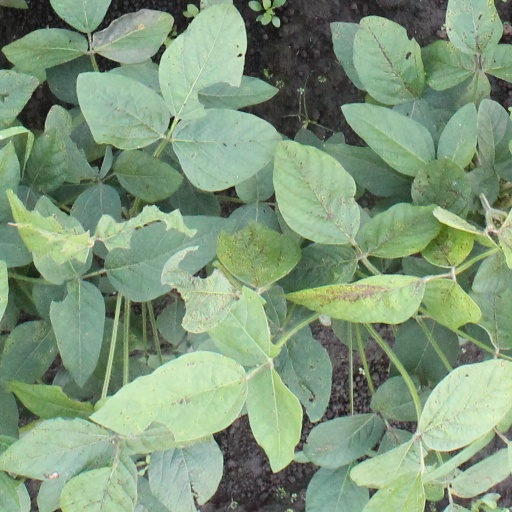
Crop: soybean